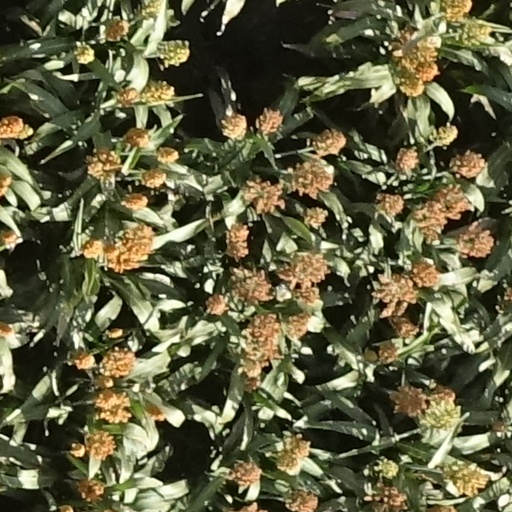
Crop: sorghum